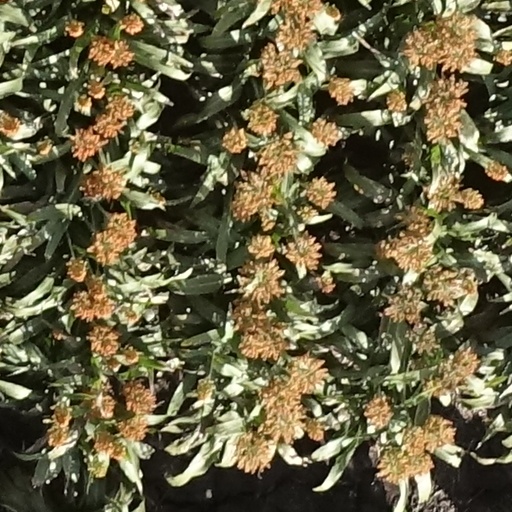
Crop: sorghum